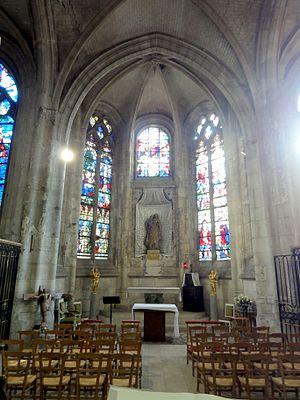
Chapelle d'axe (chap. du Saint-Sacrement).
L'église Saint-Étienne de Beauvais est une église catholique paroissiale située à Beauvais, chef-lieu du département de l'Oise, rue de l'Étamine. Sa fondation à la fin du IIIᵉ siècle est due à saint Firmin. L'on ignore son premier vocable, mais elle a longtemps été dédiée à saint Vaast d'Arras, et un chapitre a existé sous ce titre de 1072 à 1742. Même avant le début de la construction de l'église actuelle au début du XIIᵉ siècle, l'église Saint-Étienne est le centre de la vie municipale, et bien que située en dehors de la cité épiscopale, sa paroisse est l'une des plus importantes de la ville. Sa nef et son transept sont de style roman, hormis les deux premières travées de la nef reconstruites après un incendie à la fin du XIIᵉ siècle, et les murs orientaux du transept en grande partie remaniés au XVIᵉ siècle. Dans la nef, l'on trouve une élévation à trois étages avec triforium. Le voûtement d'ogives des bas-côtés a vraisemblablement commencé vers 1120, mais l'on suppose que le chœur roman terminé avant cette date était voûté d'ogives dès le départ.